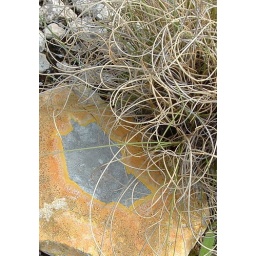
mossy rock under curly grass